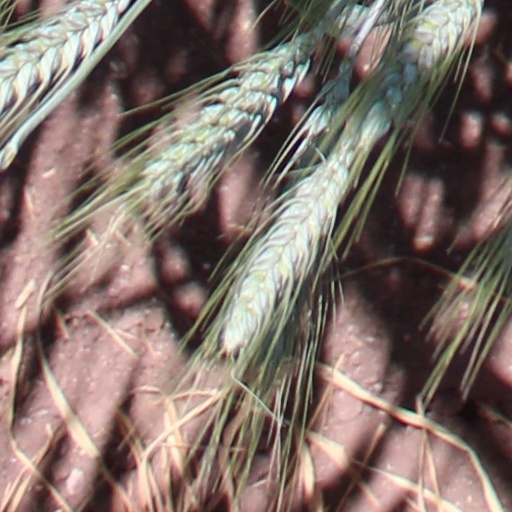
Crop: wheat